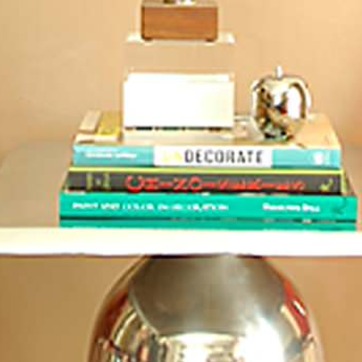
Material: paper